Metaphysical aesthetics

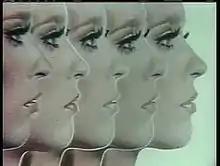
Replica of a woman with slight variations within each new image of her.

Metaphysical concepts relate to the ideas of transcendent and universal elements that surpass the human interactions. They aim to explore notions that humans have yet to comprehend, or have merely touched on in order to provide an understanding of what lies beyond the physical world. Aesthetics aims to explore questions relating to the natural world, beauty and art, and the intertwining of each. Therefore, in conjunction with metaphysical concepts, these two branches of philosophy explore the transformative and distinctiveness of art and what distinguishes something as art. These ideas highly conflicted with modern scientific knowledge as they were based on theories and concepts in comparison to reliable experiments that resulted in tangible or viewable proof. In relation to naturalism many philosophers such as John Dewey, Ernest Nagel and Sidney Hook are compelled to believe that only what is seen and touched or scientifically proven can be true, and in saying so, can be meaningful to humans.